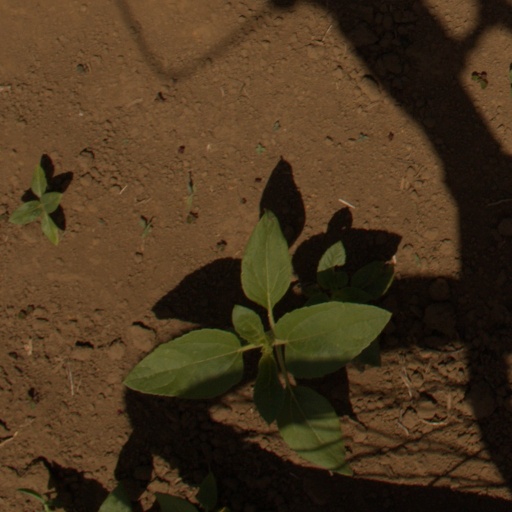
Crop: Jerusalem artichoke